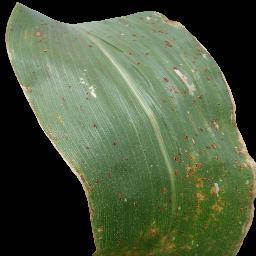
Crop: corn
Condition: (maize)_common_rust